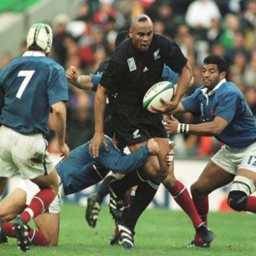
rugby player attempts to split the defence during the semifinal .